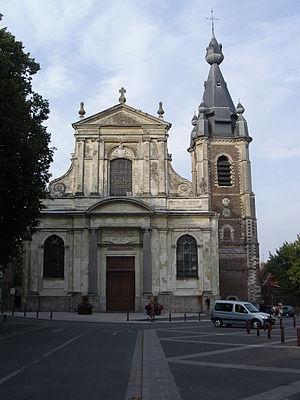
Eglise Saint-Wasnon (1751) et son clocher (1607).
Le clocher à bulbe, également appelé oignon, est un corps d'ouvrage composé d'un dôme galbé couronnant un clocher. C'est une caractéristique de l’architecture religieuse baroque, avec notamment les bulbes dorés accompagnant la coupole centrale des églises orthodoxes de l'Europe orientale ou les toitures à bulbe des clochers de l'Europe centrale. Dans le Saint-Empire romain germanique, les clochers à bulbe baroques sont nombreux particulièrement en Bavière, en Forêt-Noire, en Autriche et les pays slaves. Son développement dans le duché de Savoie provient de cette influence germanique. Dans certaines régions, ils sont remis au goût du jour par l'architecture néo-baroque, particulièrement en Alsace, en Lorraine, en Suisse alémanique ainsi que dans la région franco-belge du Hainaut.
Condé-sur-l'Escaut est une commune française située dans le département du Nord, en région Hauts-de-France.